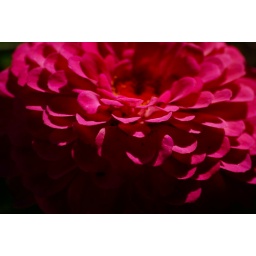
One of the new pink zinnias in our flower pots.